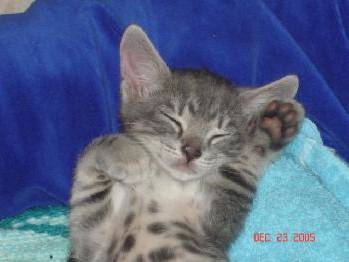
Label: cat